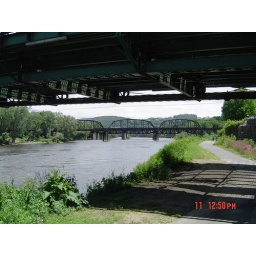
The underside of the Free Bridge, with the RR bridge in the background, as seen from the bike path in Easton.